Colorado State Highway 119

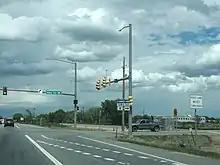
SH 119 at junction with SH 52

At the mouth of the canyon, SH 119 suddenly enters Boulder as Canyon Boulevard, intersecting State Highway 93 at Broadway, and turning north on 28th Street where it begins concurrency with U.S. Highway 36 and with unsigned State Highway 7. This busy section of State 119 and US 36 on 28th Street serves Boulder's main shopping area. The overlap with US 36 ends at the northern edge of Boulder where US 36 continues north to Rocky Mountain National Park, and SH 119 turns east becoming Diagonal Highway. At an intersection with State Highway 157, SH 119 bends northeast, paralleling the tracks of the Burlington Northern Santa Fe Railway, and becomes an expressway with a very wide median, possibly intended to accommodate a future freeway. At Niwot it passes a very large facility for the IBM Corporation at an intersection with State Highway 52. The Diagonal Highway expressway ends in Longmont, as SH 119 becomes Ken Pratt Blvd. and intersects U.S. Highway 287. East of US 287 in Longmont, a new expressway carries SH 119 directly to its northeastern terminus at a diamond interchange at Interstate 25 exit 240.